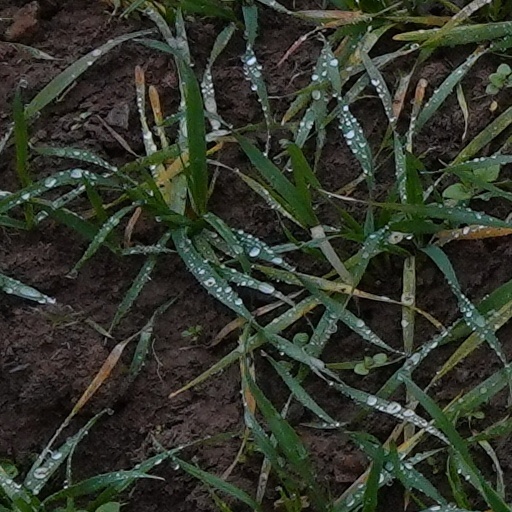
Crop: wheat